Dabous Giraffes

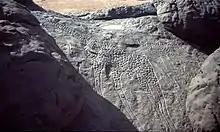
Dabous Giraffes, 1991

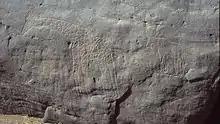
Smaller petroglyphs near the Dabous Giraffes

The Dabous Giraffes are neolithic petroglyphs by unknown artists on the western side of the Aïr Mountains in north-central Niger. The carvings are in height and consist of two giraffes carved into the "Dabous Rock" with a great amount of detail. One of the giraffes is male, while the other, smaller, is female. The Dabous Giraffes are located on a sandstone outcrop in the Ténéré desert in the first foothills of the Aïr Mountains, about 110 km north of Agadez and a few kilometres from the Trans-Saharan Highway. They are the largest known animal petroglyphs in the world.